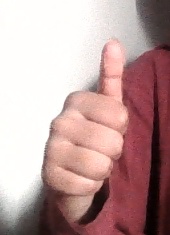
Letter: aleff